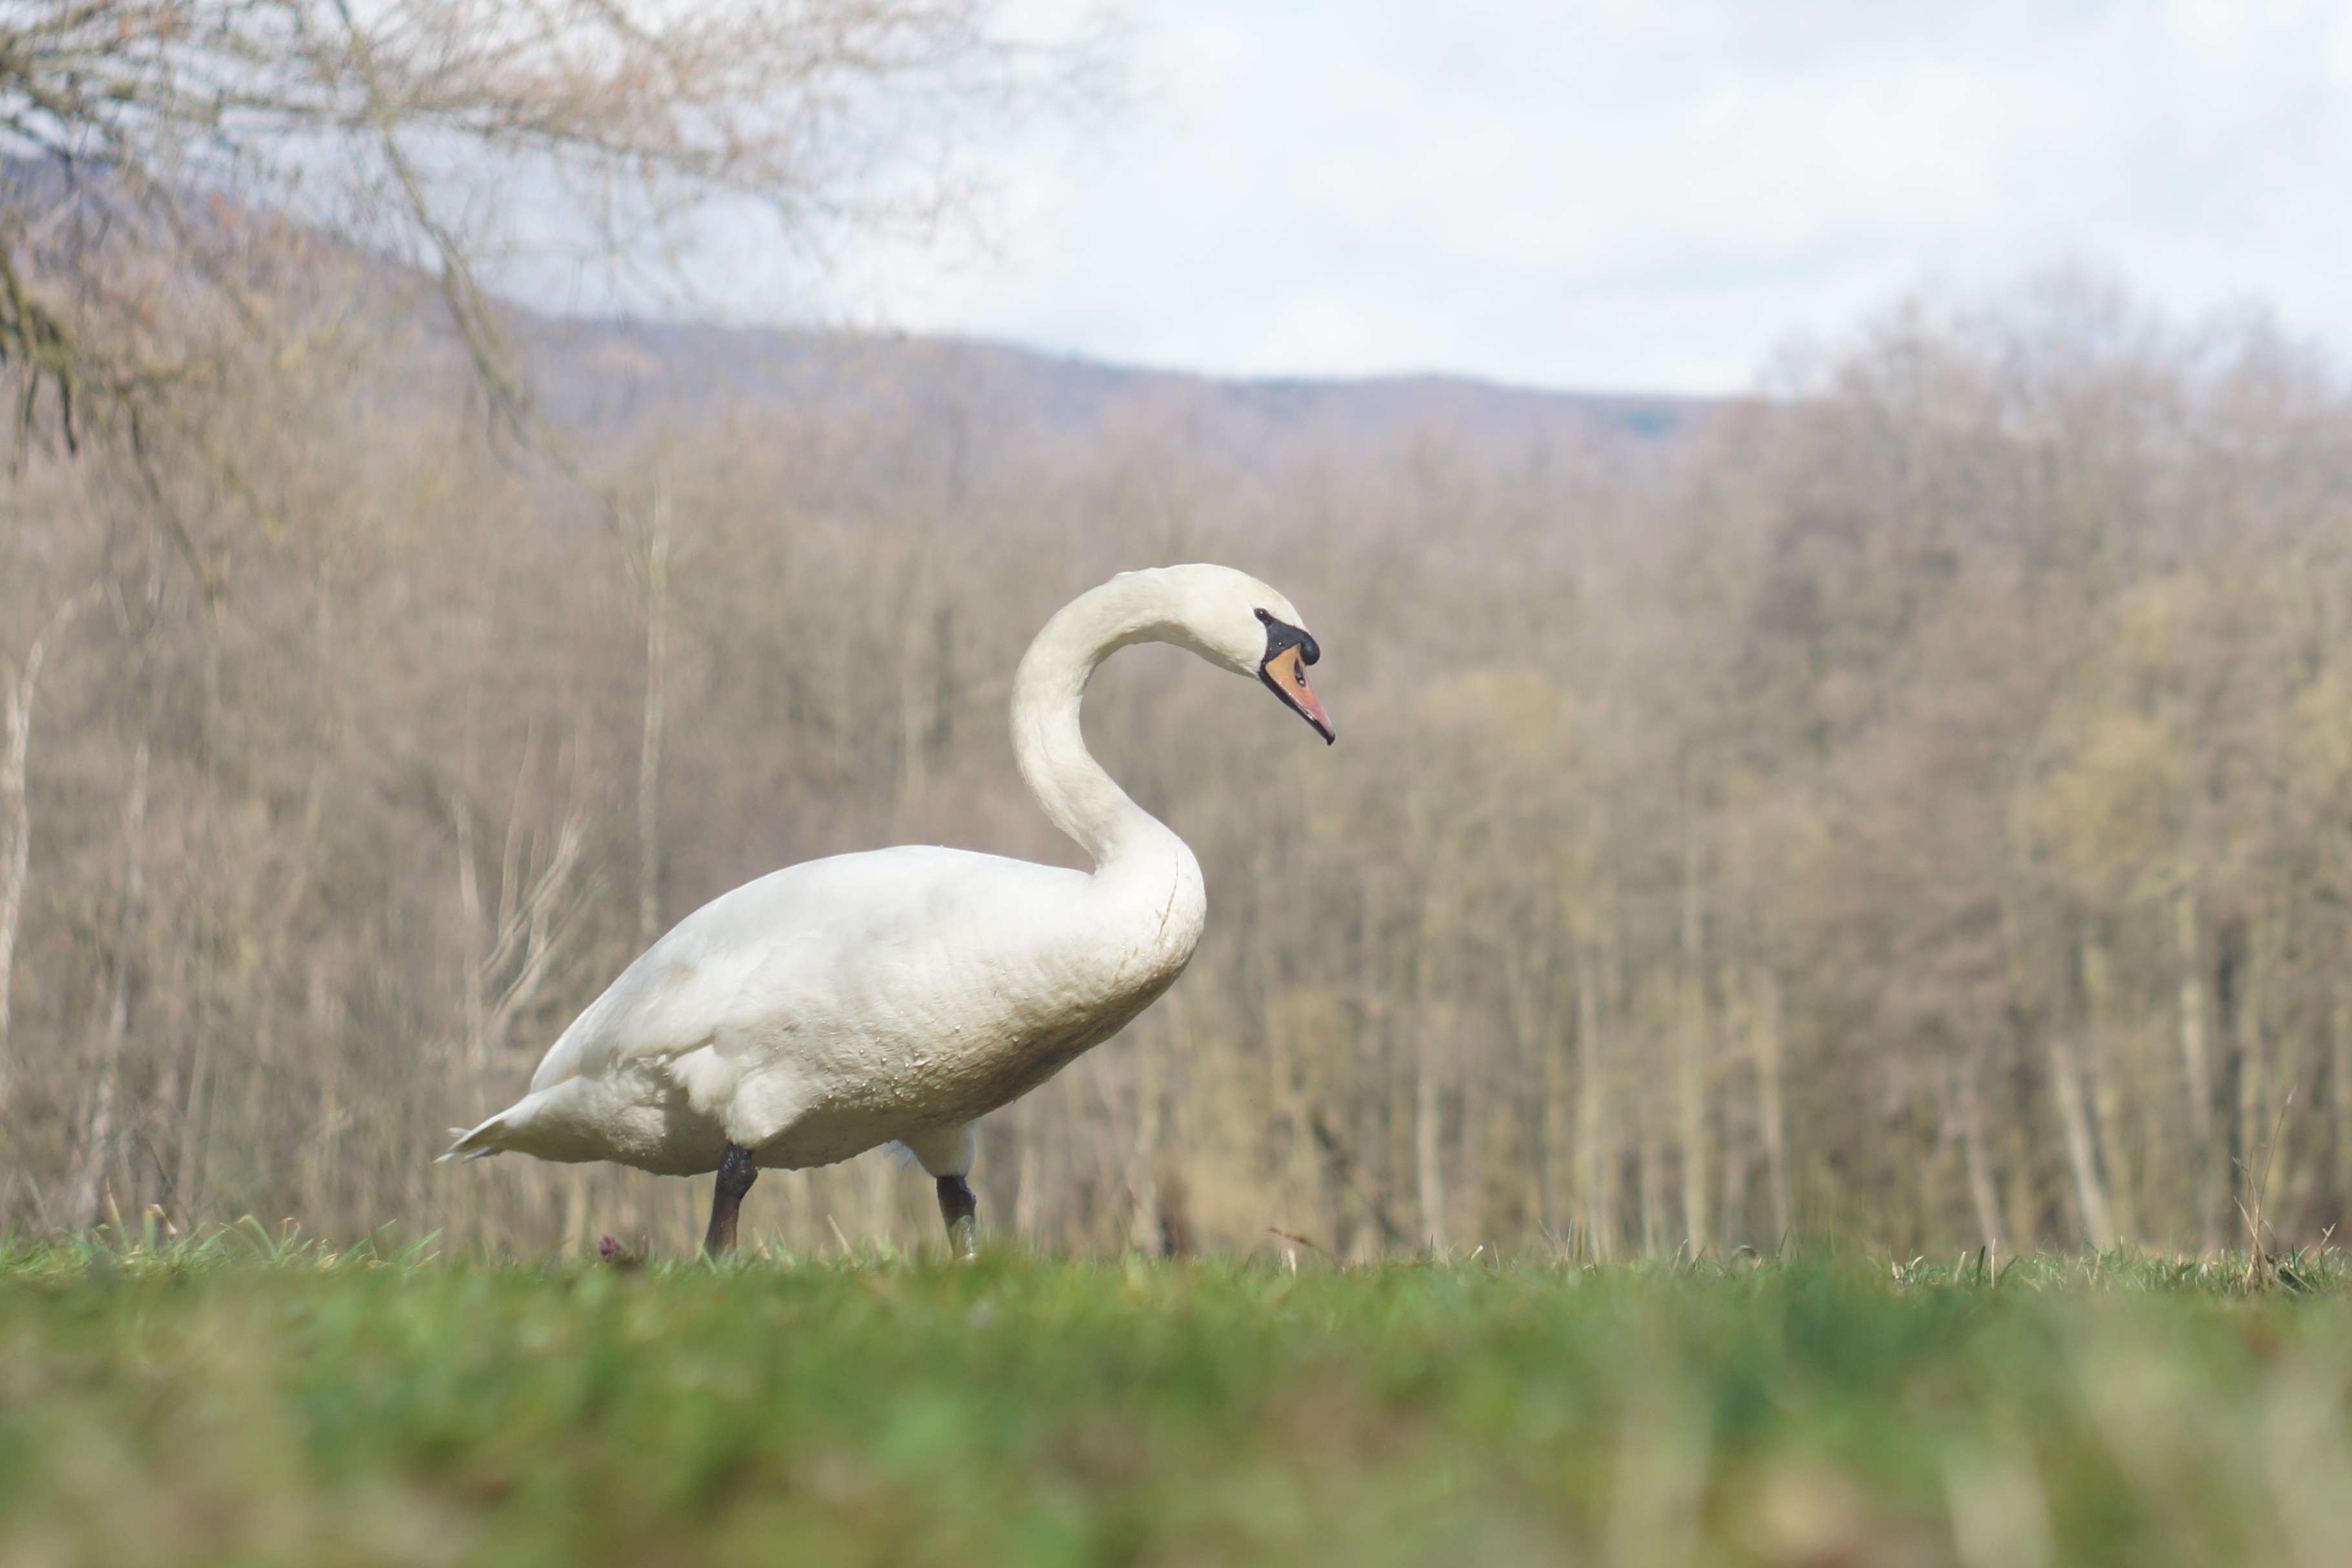
nature, bird, animal, wildlife, beak, fauna, swan, goose, vertebrate, crane, waterfowl, water bird, ducks geese and swans, crane like bird